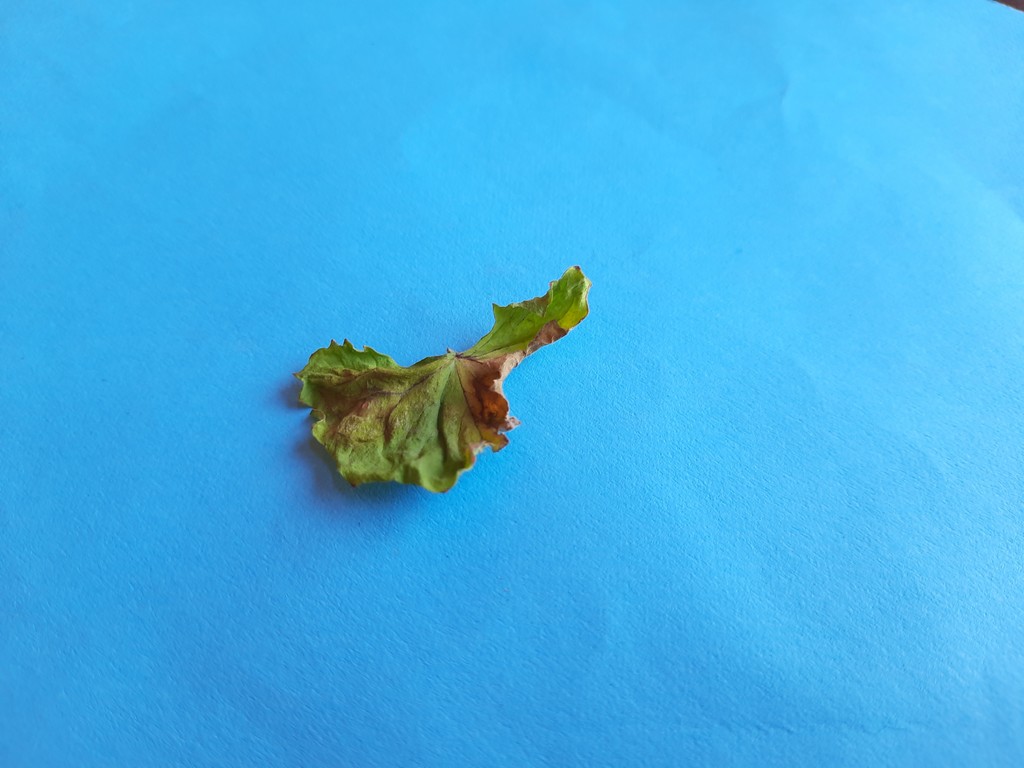
Label: Dried